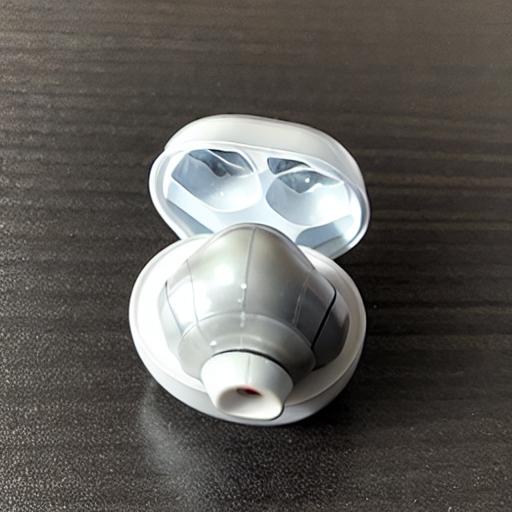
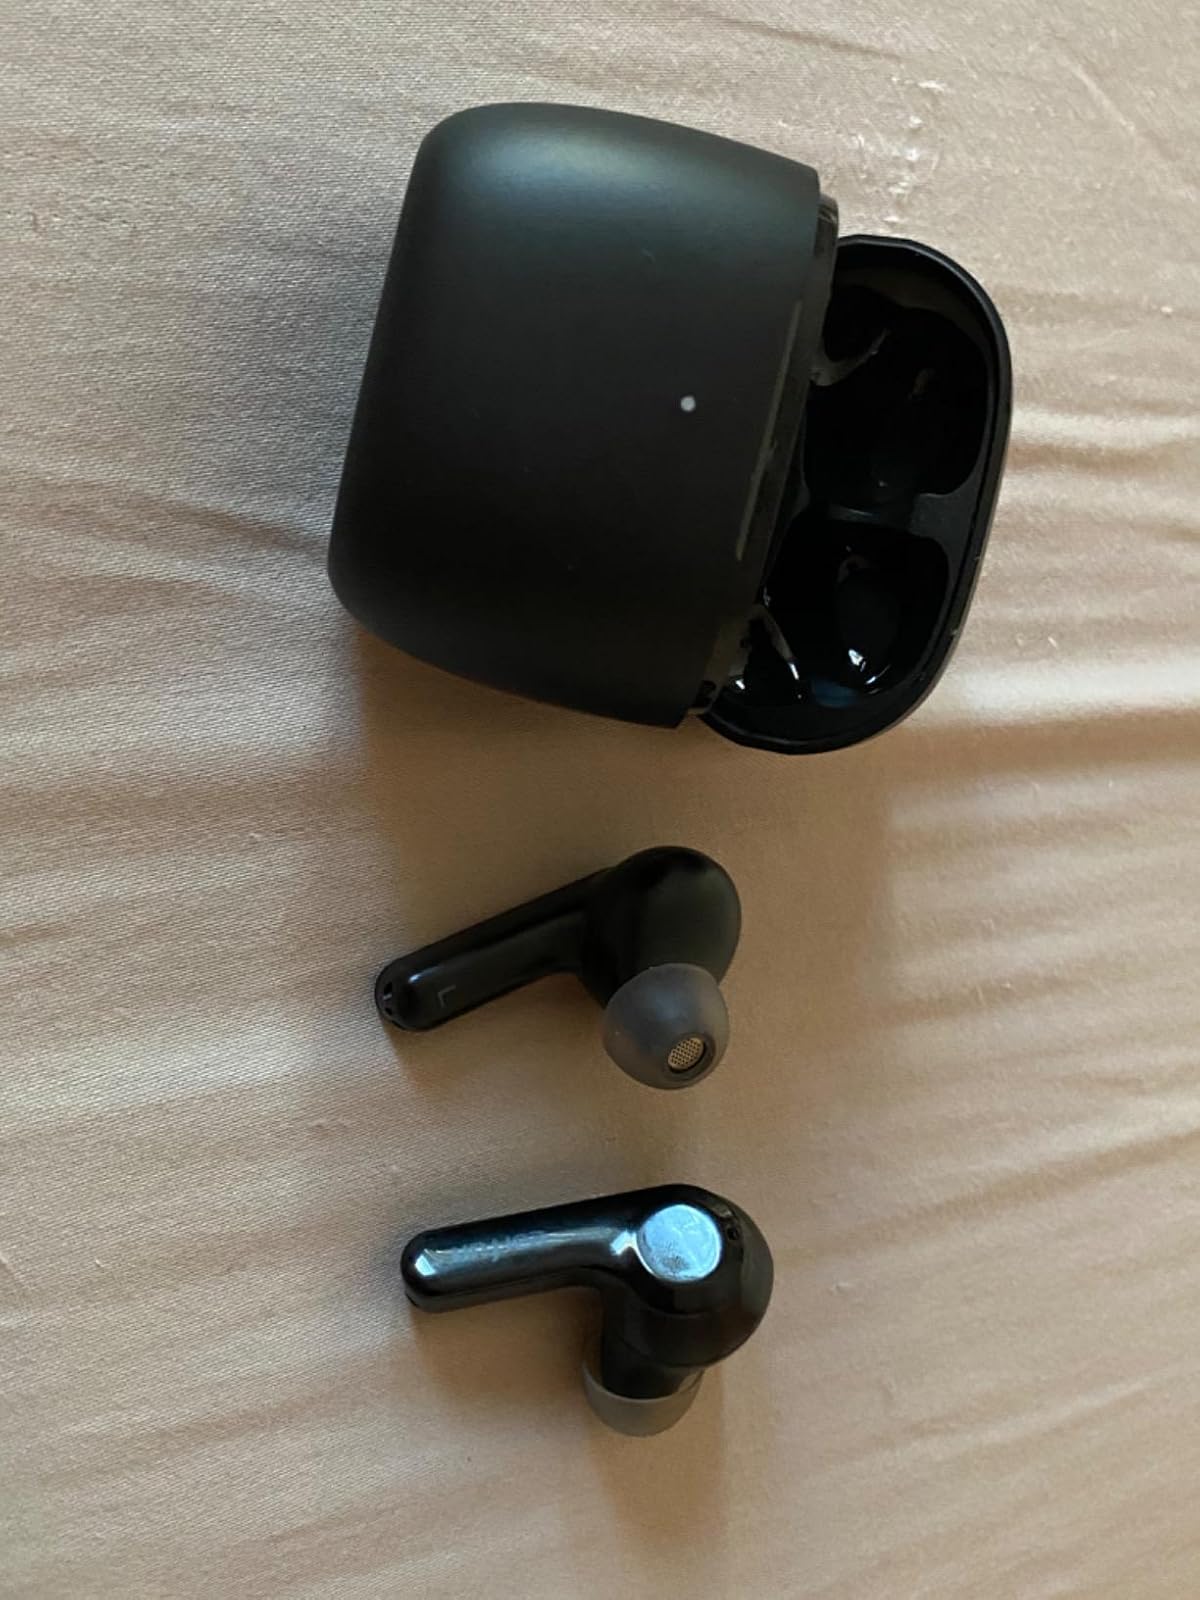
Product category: earbuds
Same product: no